Edwin Smith (rower)

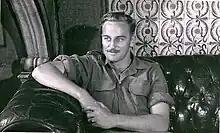
Edwin Smith on R&R in the Club Lounge Venice

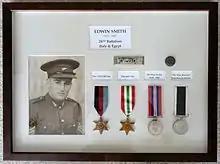
Edwin Smith – War Medal Display

Smith served with the New Zealand 24th Battalion in Italy and Egypt.